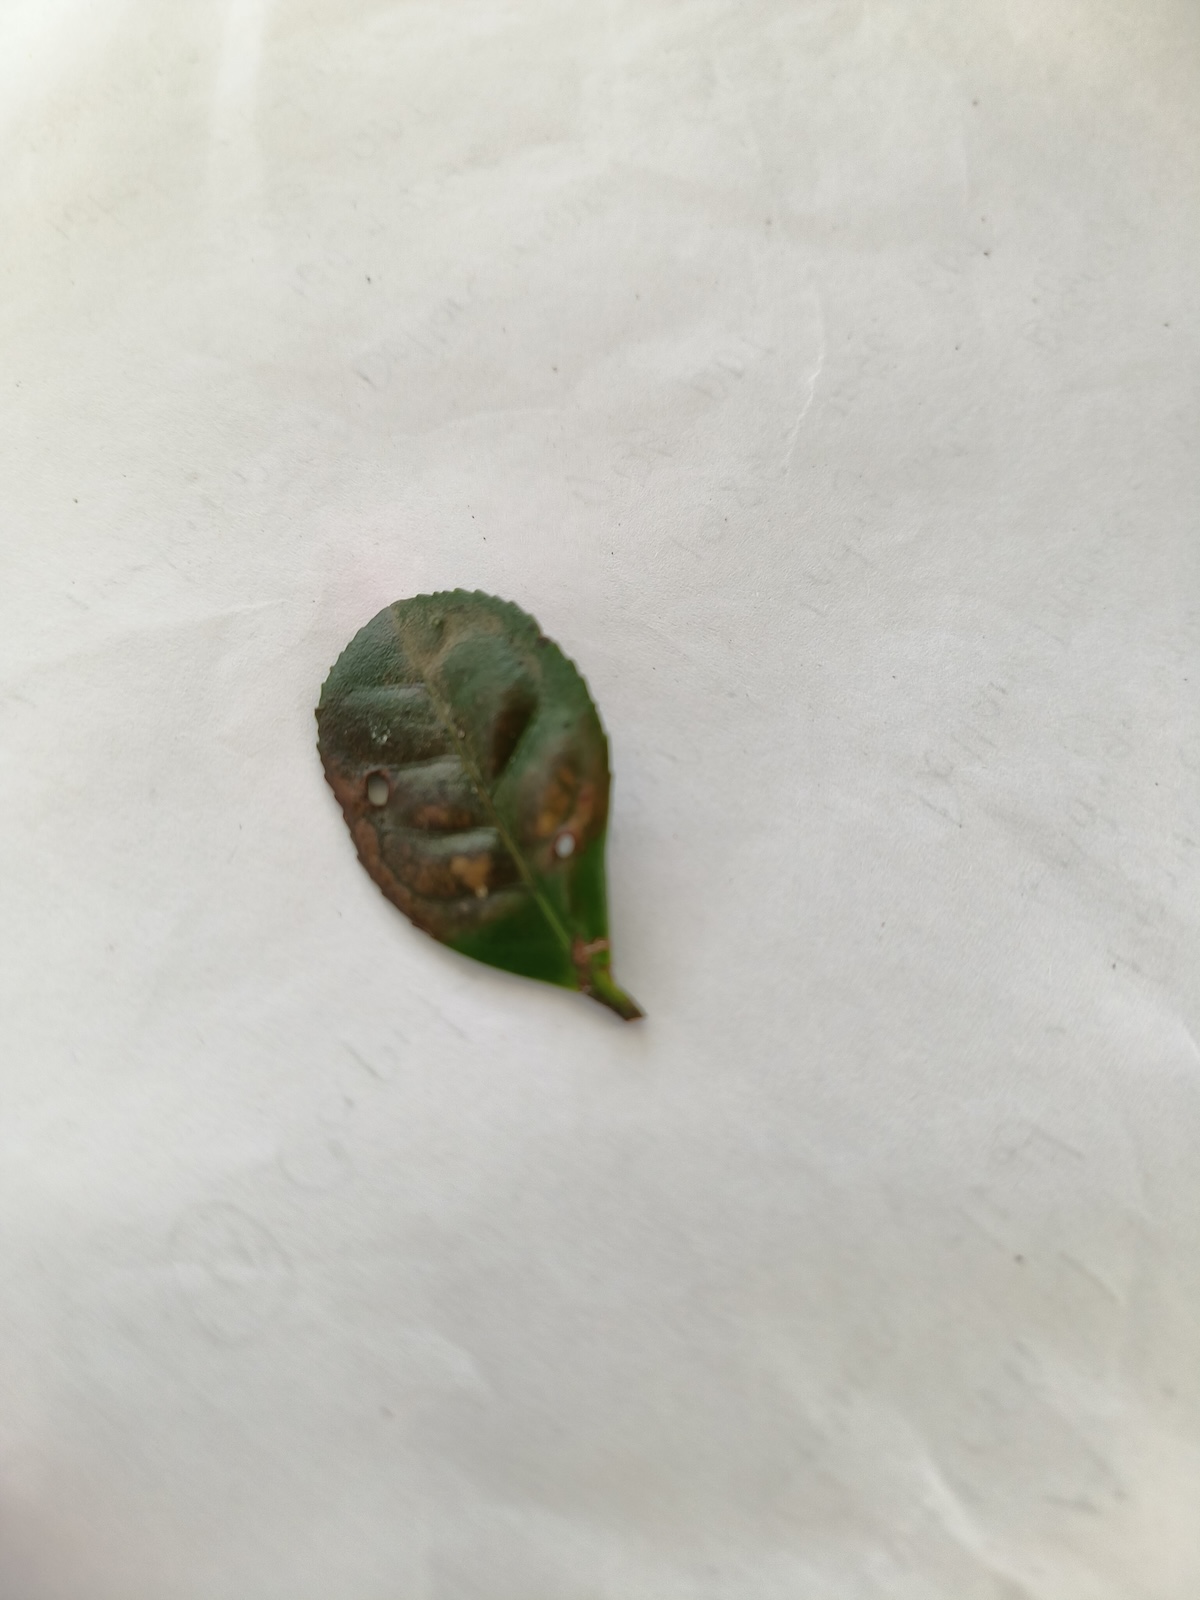
Label: Red spider